Que mon cœur lâche

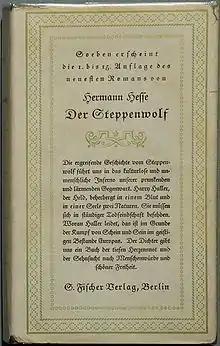
Hermann Hesse's novel "Steppenwolf" is one of the sources of inspiration of the music video.

"Instant-Mag" said the video was inspired by Federico Fellini and Mel Brooks' works, and especially by David Lynch's movie "Blue Velvet". Indeed, as in this film, the video alternates between imaginary elements and real situations, while the use of an oxygen mask is a direct callback. It symbolizes the fact that "every person is looking for his drunkenness which can lead to extreme erotic games". It is an allegory of what fuels desire. The club named 'Q' in the video may be a reference both to the novel "Steppenwolf", written by Hermann Hesse, but also to the bar "One-Eyed Jack" in "Twin Peaks", in which the heroine Laura Palmer has lost her innocence being fascinated by this bar where fantasies can be satisfied. The message of this video is that, "behind the appearance of propriety is bursting the world of fantasies and its attractiveness".